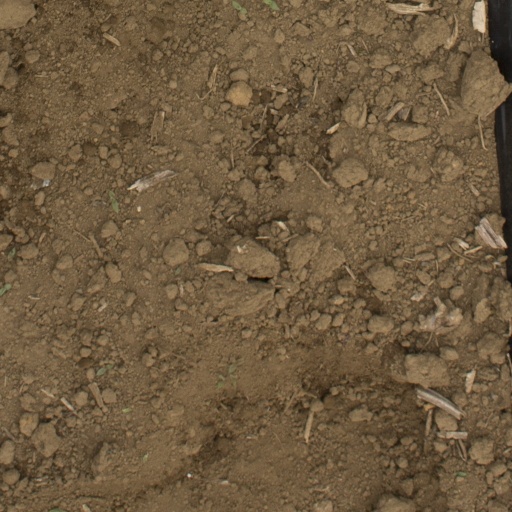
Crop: Jerusalem artichoke